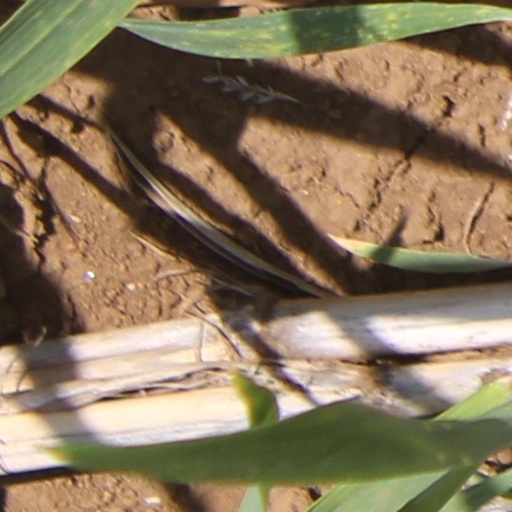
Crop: wheat